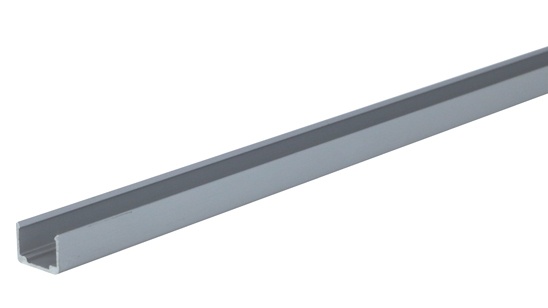
安心のメーカー保証【インボイス対応店】TKP-0129 テスライティング アルミレール（1001mm） オプション
TKP-0129 オプション アルミレール（1001mm） ハイクーネラチェルシーシリーズ 取付設定無し 畳数設定無し
Brand: テスライティング
Category: Hardware > Hardware Accessories > Hardware Fasteners > Nails > Railroad Spikes